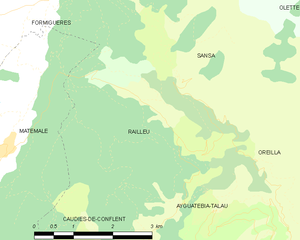
Carte des communes françaises
Railleu est une commune française, située dans le département des Pyrénées-Orientales en région Occitanie.